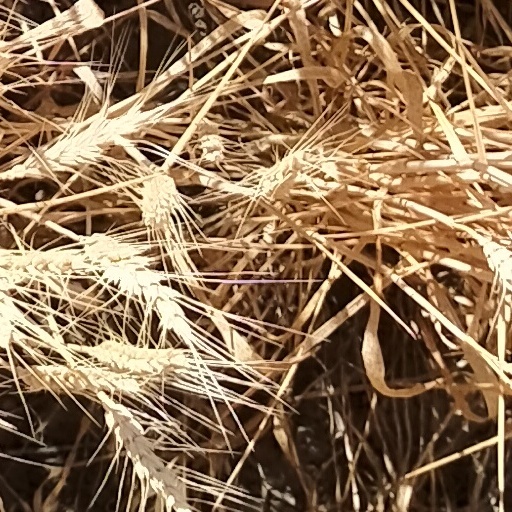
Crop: wheat